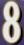
Number: 8